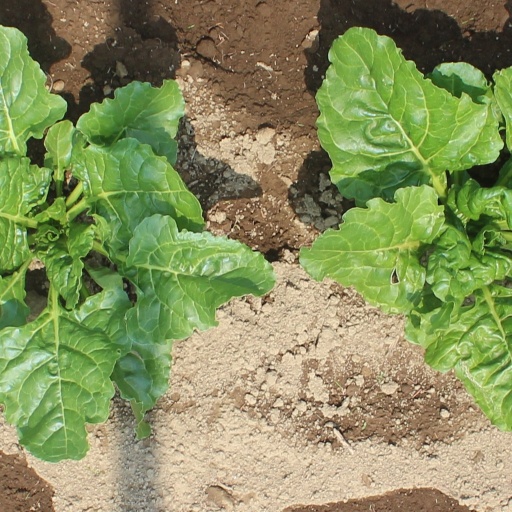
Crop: sugar beet